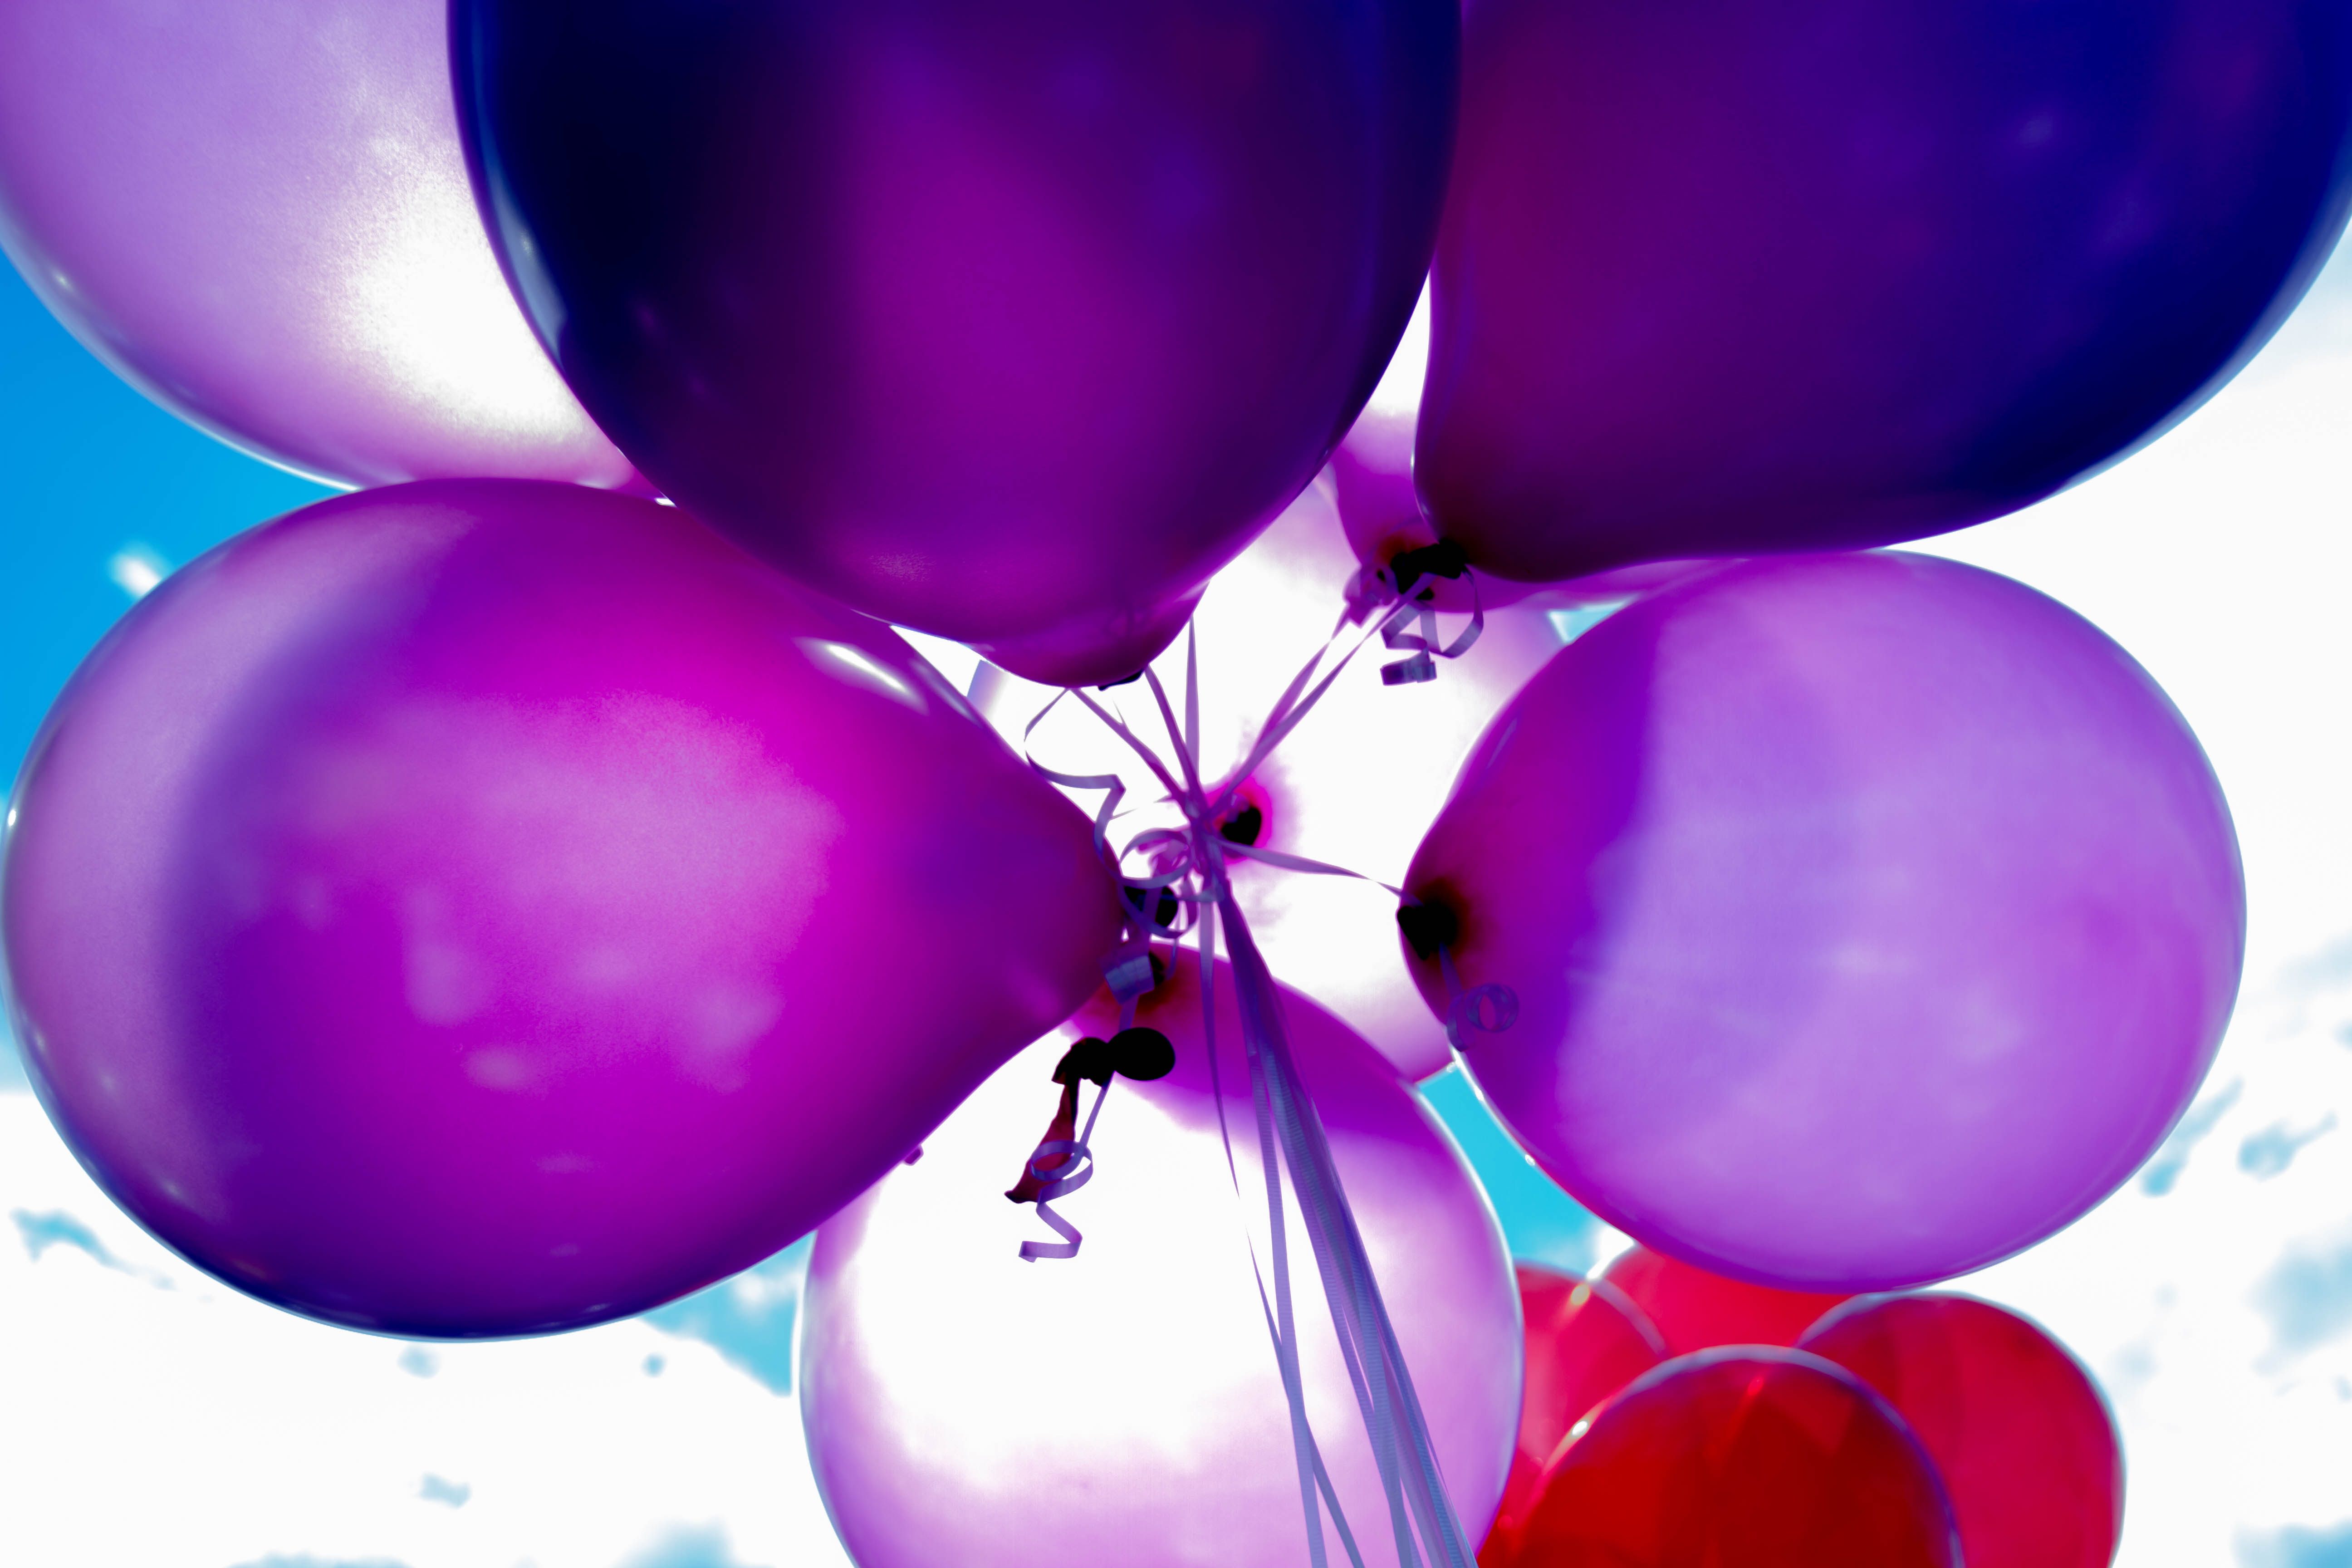
outdoor, light, blur, round, purple, petal, balloon, celebration, decoration, color, colorful, christmas, toy, circle, fun, illustration, design, violet, balloons, bright, party, ball, sphere, easter, birthday, shining, surprise, helium, party supply